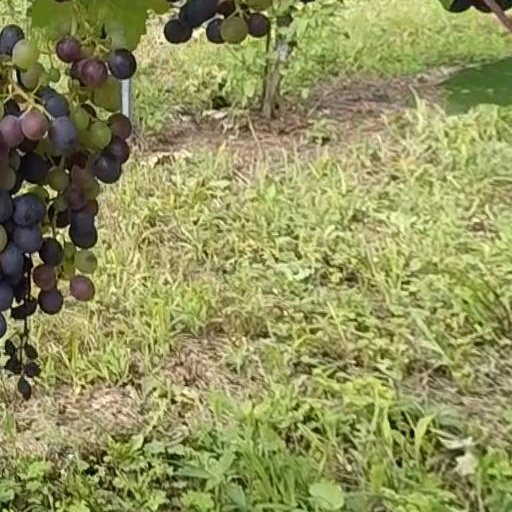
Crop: grape